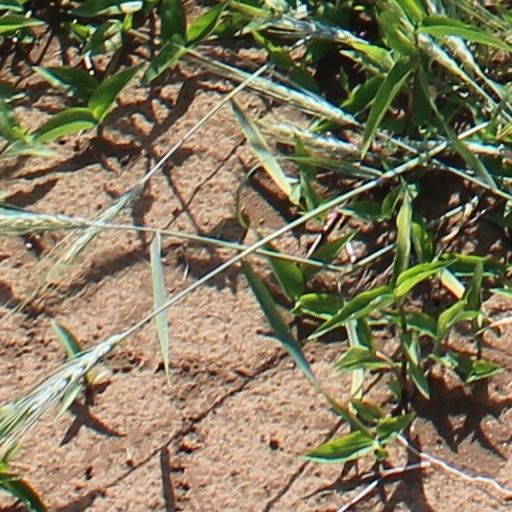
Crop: wheat